KGWN-TV

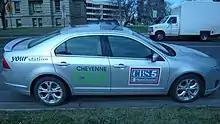
Vehicle sporting the logos of Cheyenne CW and CBS 5 NewsChannel in 2013.

On September 18, 2006, KGWN began carrying programming from The CW on a new second digital subchannel. This was dropped in September 2008 in favor of a standard definition simulcast of the main signal targeted towards Northern Colorado. The CW programming continued to be seen on area cable systems. On April 29, 2009, the carriage contract of KGWN and "Cheyenne CW" expired. This led to SagamoreHill Broadcasting demanding that Bresnan Cable remove the two channels, resulting in approximately 30,000 customers (reported as 80% of their viewership) losing access to local CBS and CW programming. The dispute hinged on the amount SagamoreHill wanted to charge Bresnan for the rights to carry the stations.